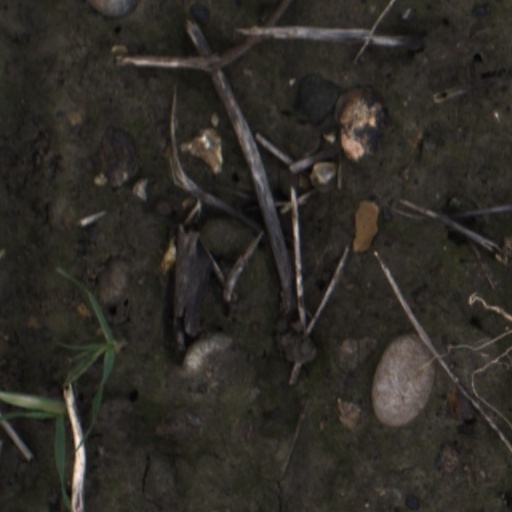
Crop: wheat